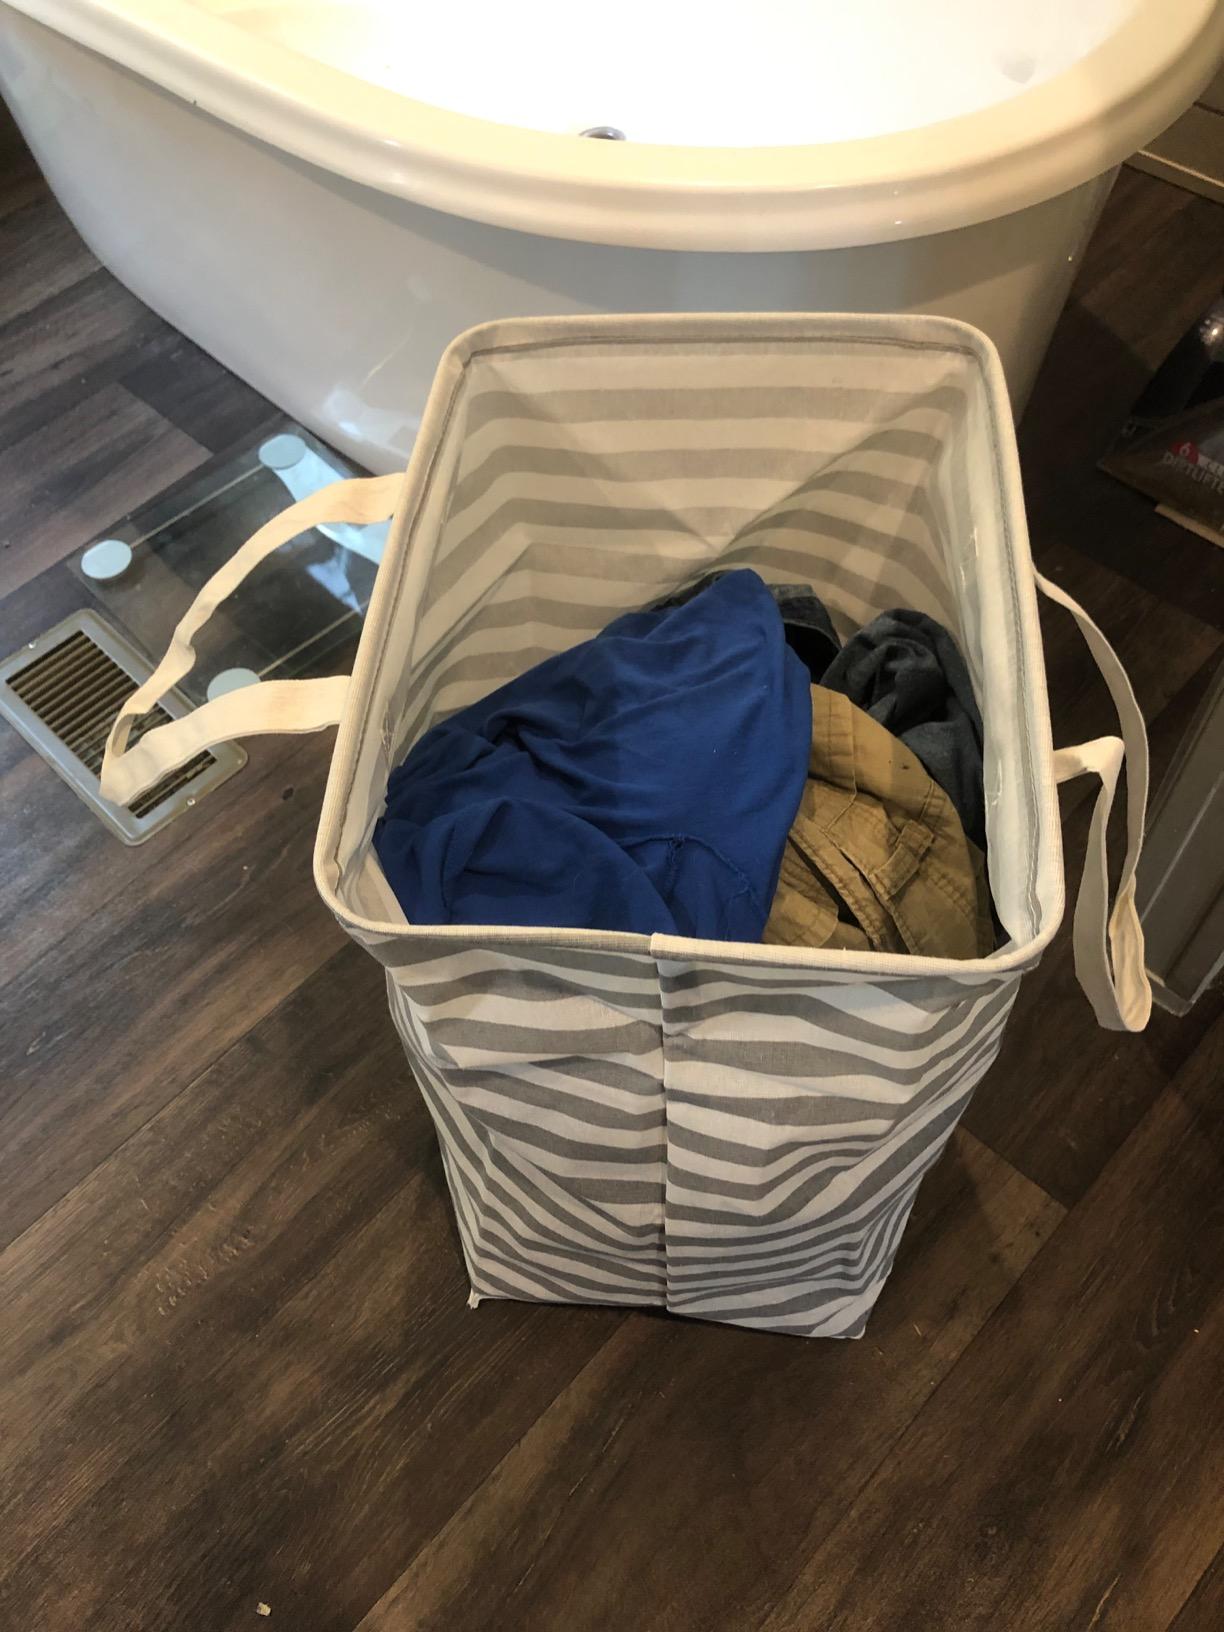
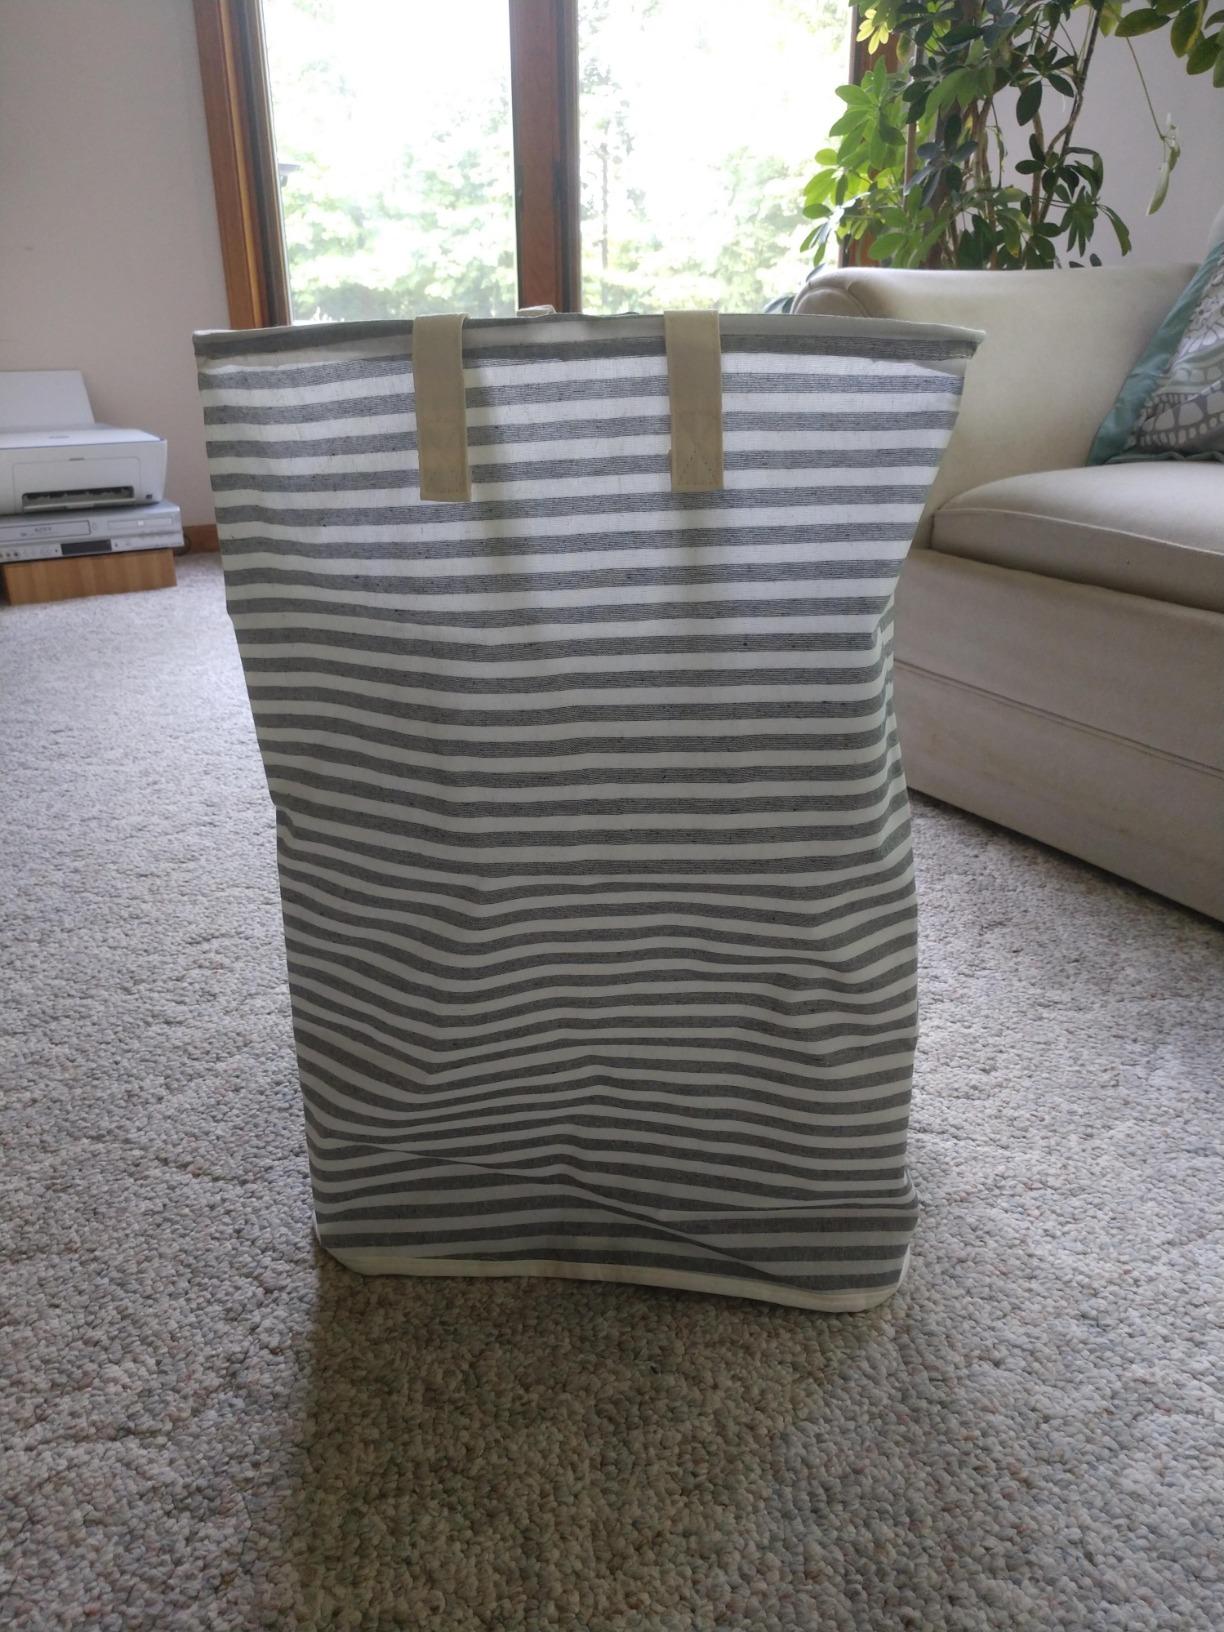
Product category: items_hamper
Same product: no